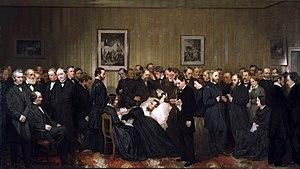
La présidence d'Abraham Lincoln débuta le 4 mars 1861, date de l'investiture d'Abraham Lincoln en tant que 16ᵉ président des États-Unis, et prit fin avec l'assassinat de Lincoln le 15 avril 1865, soit 42 jours après le début de son second mandat. Lincoln fut le premier membre du Parti républicain à être élu à la présidence. Il fut remplacé après sa mort par le vice-président Andrew Johnson. Son mandat fut principalement marqué par la guerre de Sécession opposant les États du Nord aux États du Sud.